1951 eruption of Mount Lamington

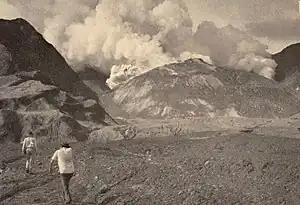
Explosions occur behind the lava dome

Vegetation quickly blossomed as volcanic activity abated. Neurospora fungus was discovered in the pyroclastic deposit zone three days after the eruption. After six weeks, the population declined until it was a rarity, occasionally growing on logs buried under debris.